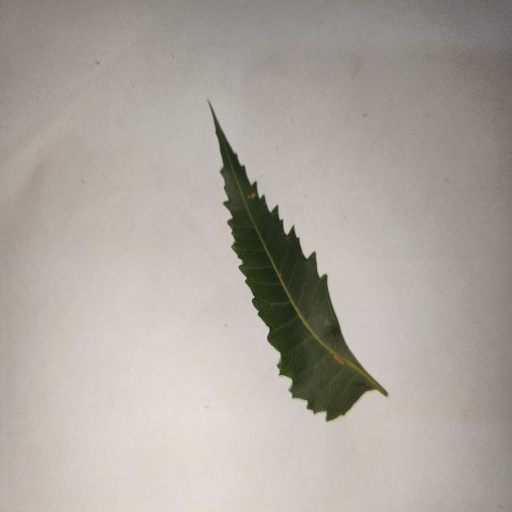
Species: Neem
Leaf condition: Healthy Leaf